Enzyme assay

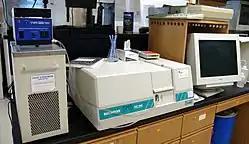
Beckman DU640 UV/Vis spectrophotometer

Enzyme assays are laboratory methods for measuring enzymatic activity. They are vital for the study of enzyme kinetics and enzyme inhibition.